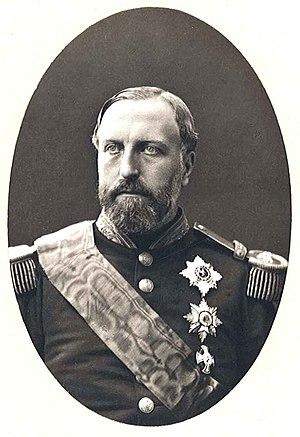
Philippe comte de Flandre (photographie Géruzet, 1880)
Philippe de Belgique, comte de Flandre, né au château de Laeken le 24 mars 1837 et mort le 17 novembre 1905 au palais du comte de Flandre à Bruxelles, est un prince de Belgique, duc en Saxe, prince de Saxe-Cobourg et Gotha.